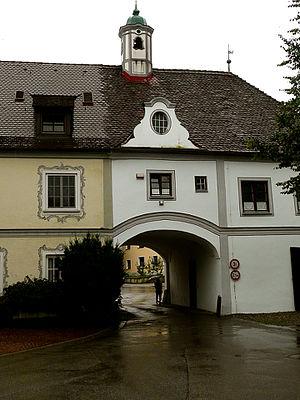
Entrée du cloître de Gutenzell, district de Biberach, Wuertemberg.
Gutenzell-Hürbel est une commune de Bade-Wurtemberg, située dans l'arrondissement de Biberach, dans la région Donau-Iller, dans le district de Tübingen.